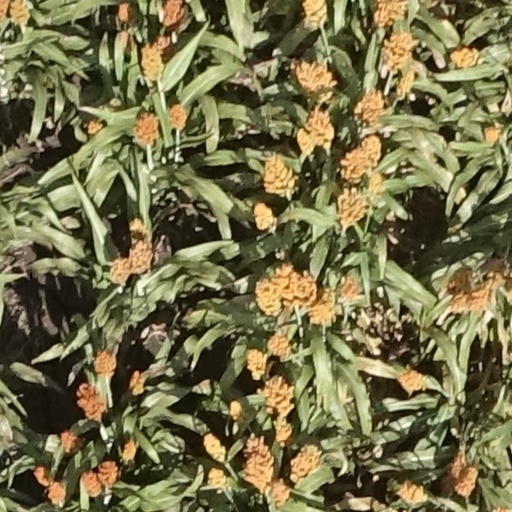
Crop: sorghum